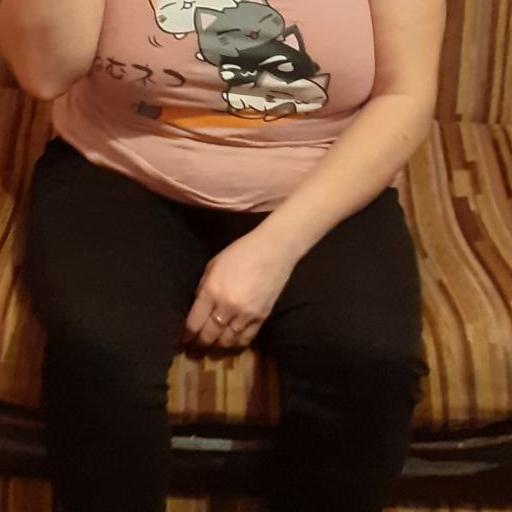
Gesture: no_gesture